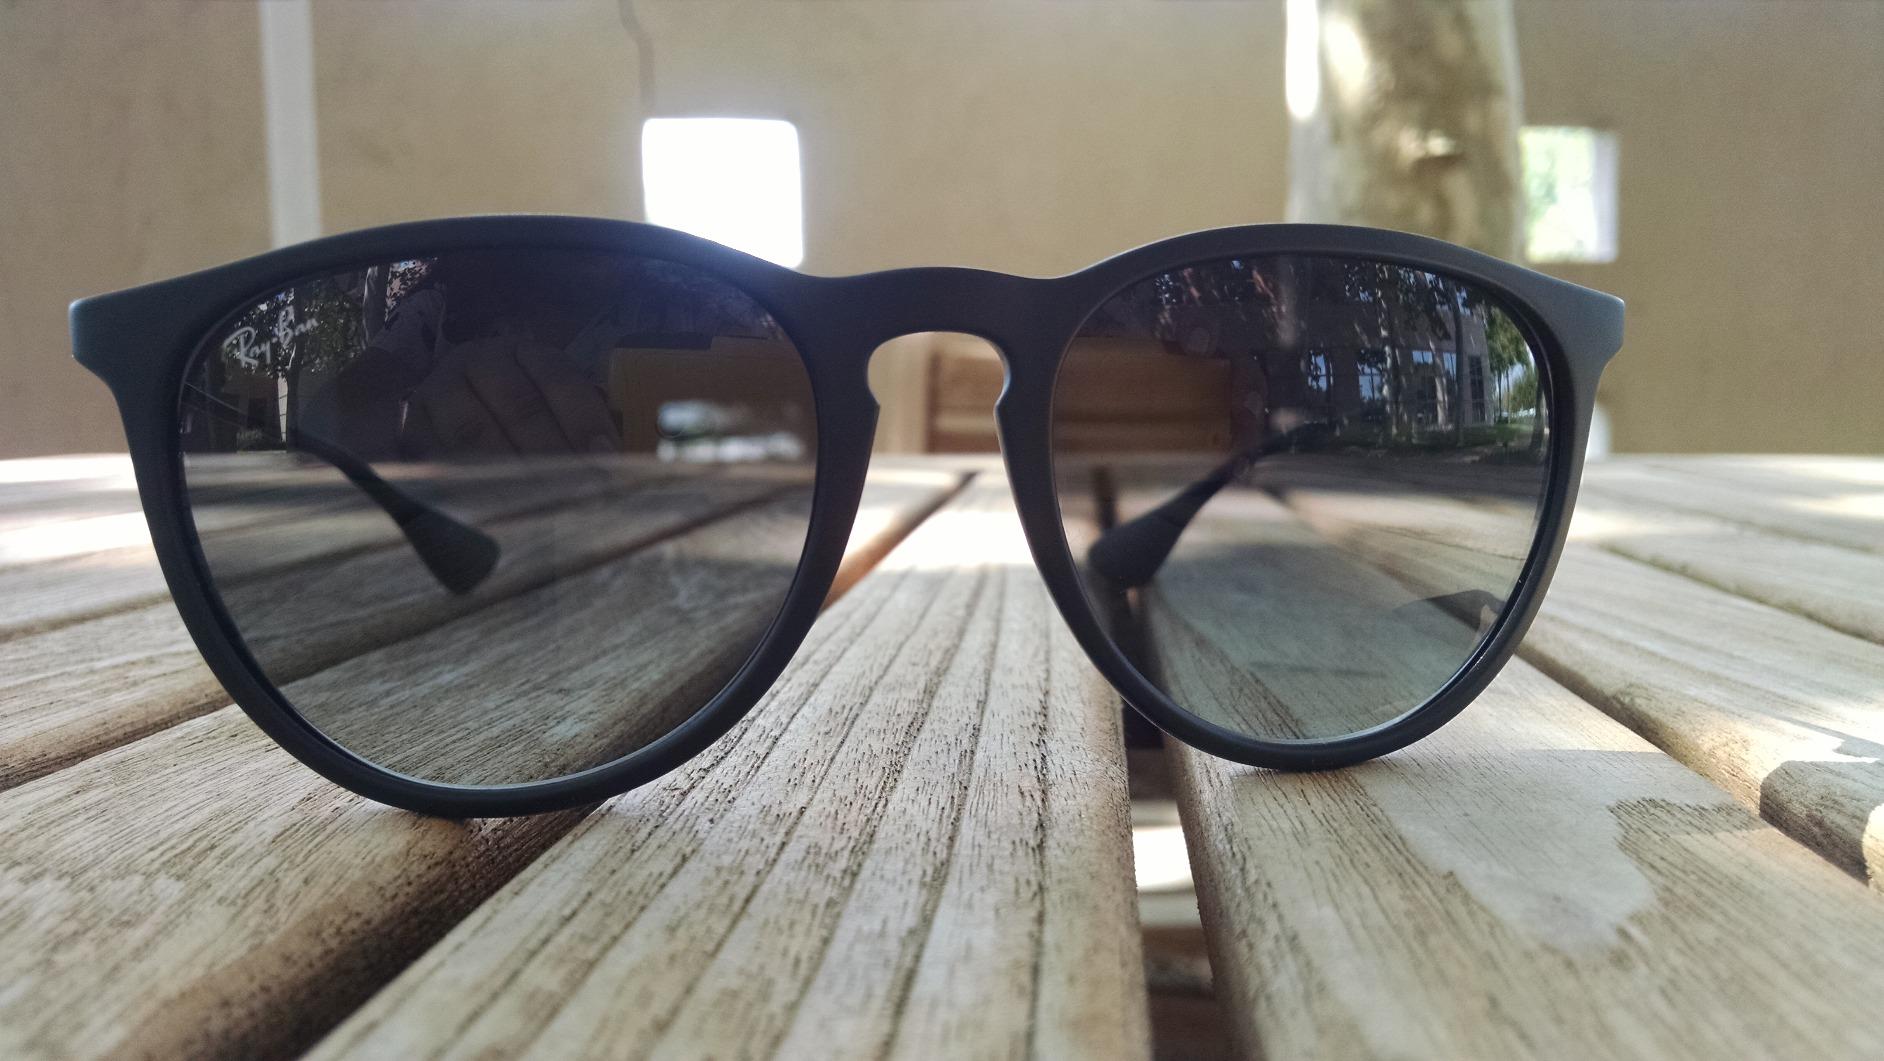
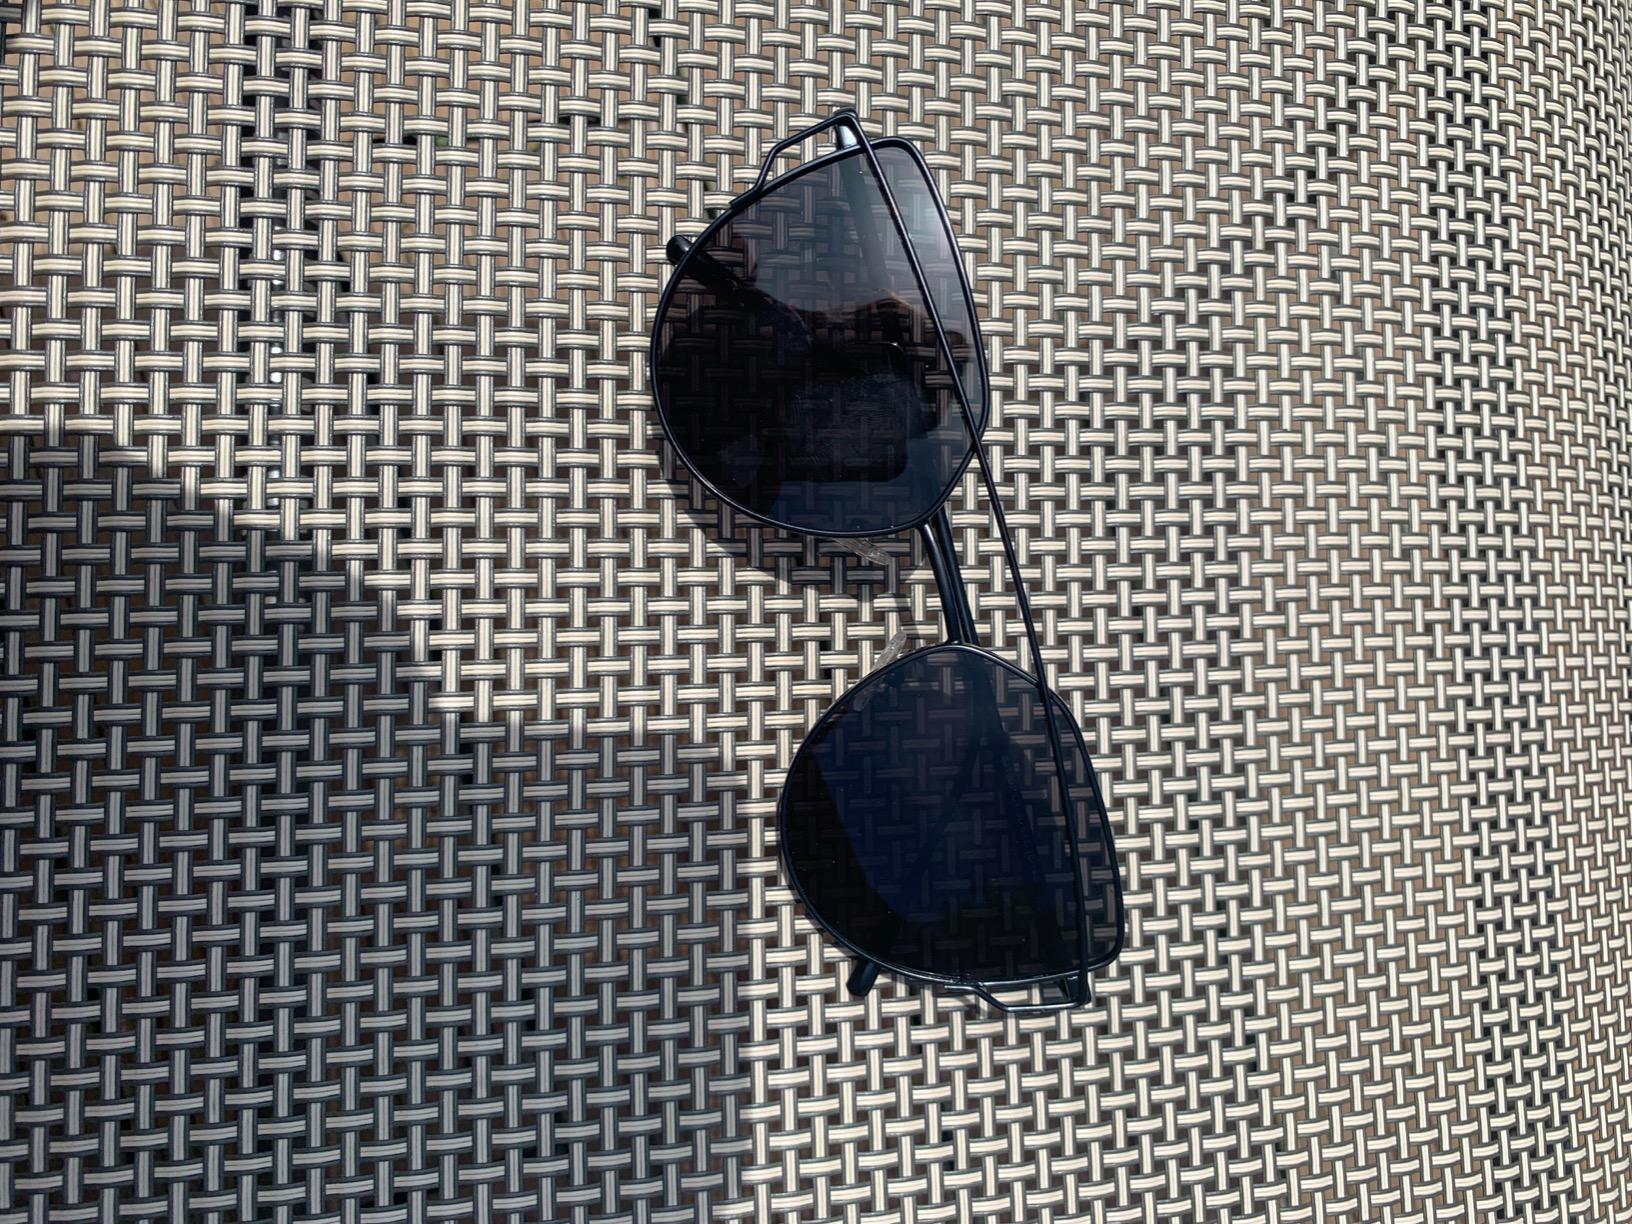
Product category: accessories_sunglasses
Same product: no